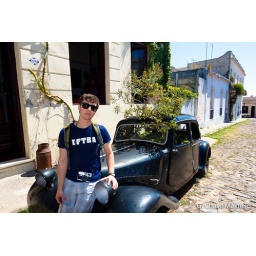
Devin and a classic car with plants growing out of it in Colonia del Sacramento